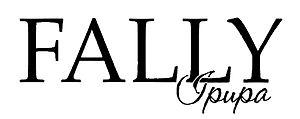
logo de fally ipupa
Fally Ipupa Nsimba, né le 14 décembre 1977 à Kinshasa, est un chanteur, danseur, auteur-compositeur-interprète, et producteur congolais.